Lit Brothers

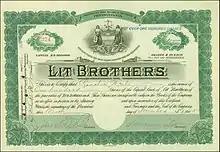
A Lit Brothers company share certificate, issued December 9, 1905

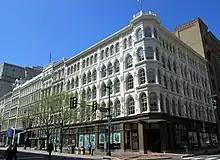
The former Lit Brothers Building, looking west down Market Street from 7th Street in 2013

In 1891, Rachel P. Lit (1858-1919, later surnamed Weddel, still later Arnold) opened a women's clothing shop on the corner of Market and N. 8th Streets. With the administration and innovative advertising techniques of her brothers, Colonel Samuel David Lit (1859-1929) and Jacob David Lit (1872-1950), their small store soon became one of the largest retail stores in Philadelphia.